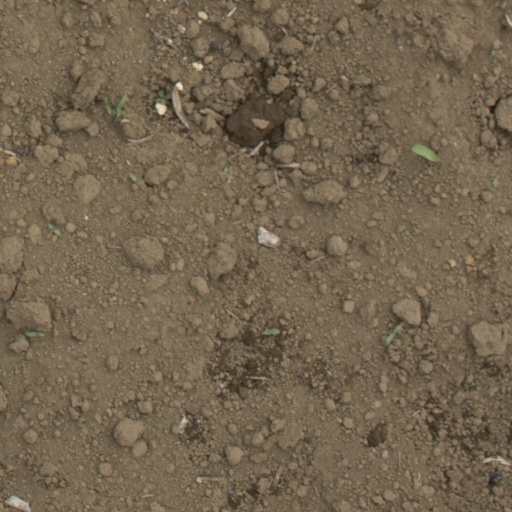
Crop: Jerusalem artichoke